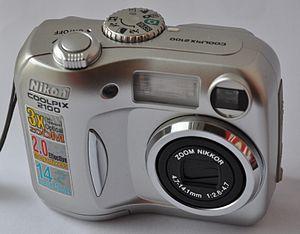
Le Nikon Coolpix 2100 est un appareil photographique numérique de type compact fabriqué par Nikon de la série de Nikon Coolpix.